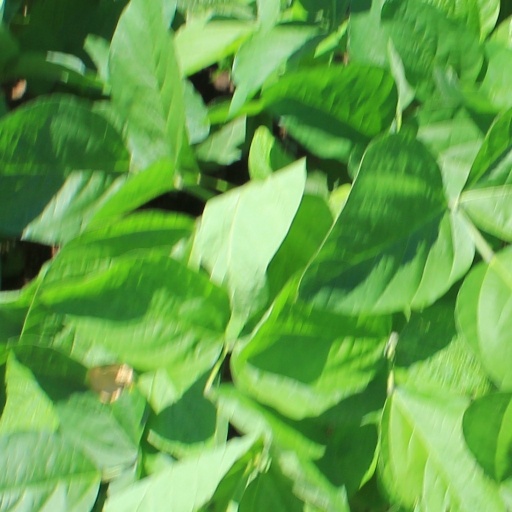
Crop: soybean